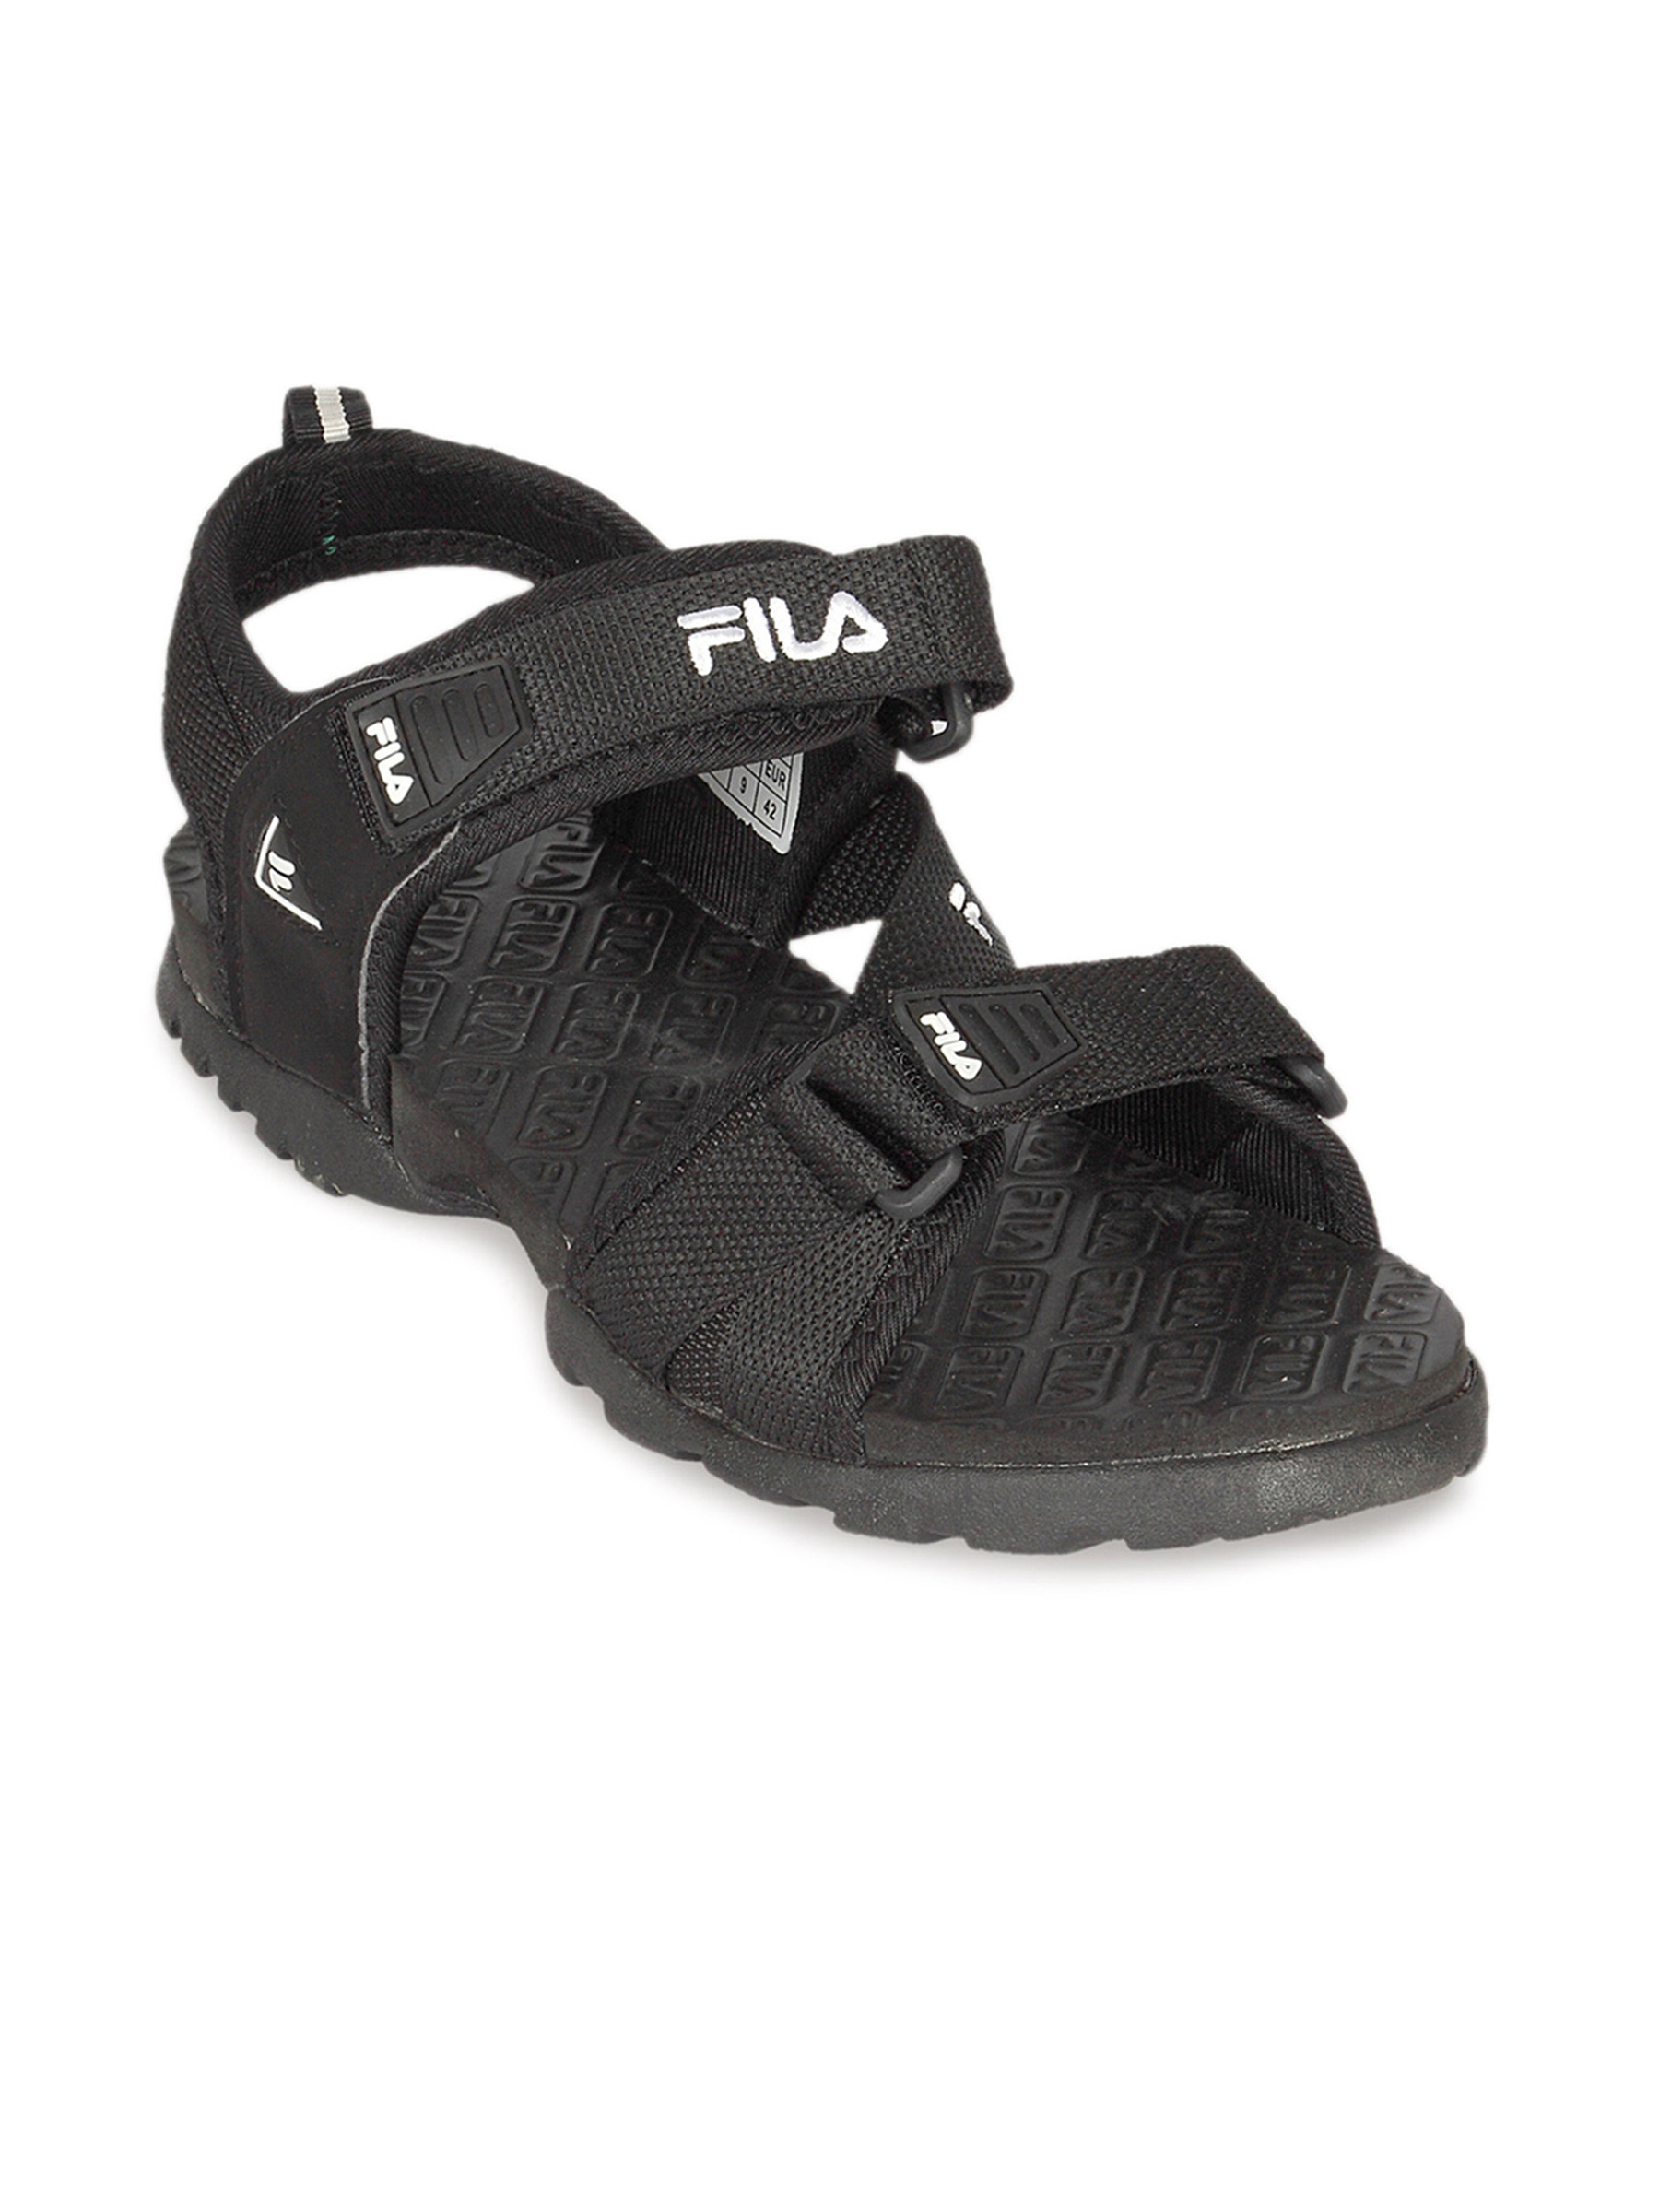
Fila Men Tremor Black Sandal
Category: Footwear / Sandal / Sandals
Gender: Men
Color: Black
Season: Summer 2011
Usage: Casual